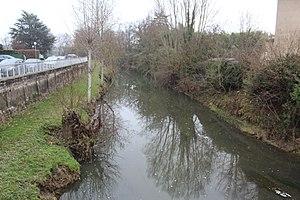
La Chalaronne entre Thoissey et Saint-Didier-sur-Chalaronne près de l'Hôpital de Thoissey.
Thoissey est une commune française du département de l'Ain et située dans la région Auvergne-Rhône-Alpes. Jusqu'en 2015, elle était le chef-lieu du canton qui portait son nom et appartient depuis au canton de Châtillon-sur-Chalaronne.